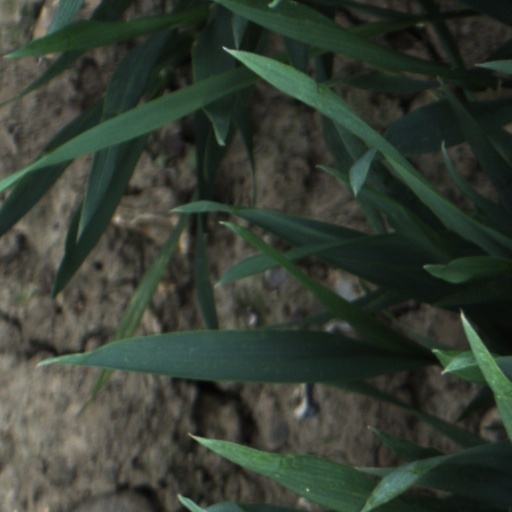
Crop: wheat